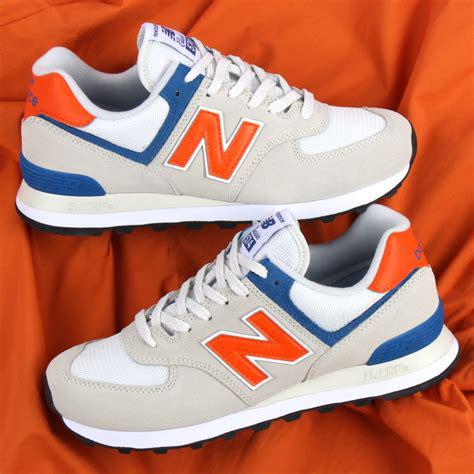
Brand: New
Model: Balance 574